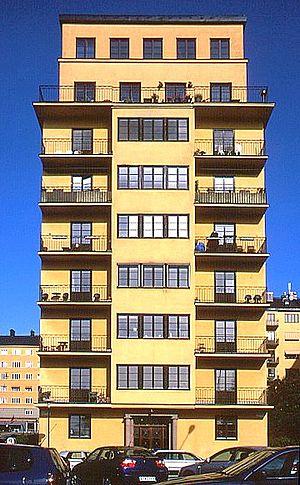
Sven Anders von Hedin, né le 19 février 1865 à Stockholm et mort le 26 novembre 1952 dans la même ville, est un géographe, topographe, explorateur et photographe suédois, auteur de récits de voyage et illustrateur de ses propres ouvrages. Au nombre de ses réalisations, figurent la production des premières cartes détaillées de vastes parties du Pamir, du désert du Taklamakan, du Tibet, de l'ancienne route de la Soie, et des Himalayas. Il semble avoir été le premier explorateur à se rendre compte que les Himalayas constituent une seule étendue de montagne.